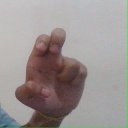
अक्षर: अ